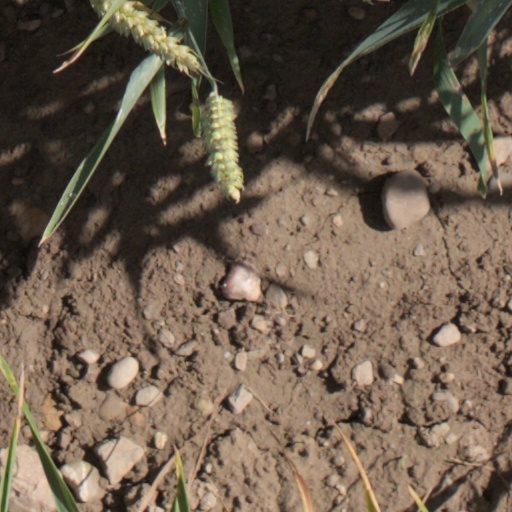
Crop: wheat